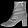
Label: Ankle boot